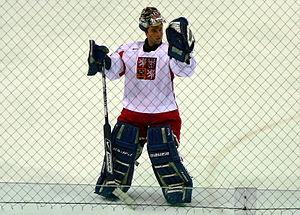
L’équipe de République tchèque de hockey sur glace - en tchèque Česká hokejová reprezentace - représente la sélection des meilleurs joueurs tchèques de hockey sur glace lors des compétitions internationales. En 2018, elle est classée à la 6ᵉ position du classement de la Fédération internationale de hockey sur glace et est régie par la Český svaz ledního hokeje, fédération tchèque de hockey.